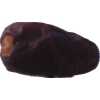
Label: dates